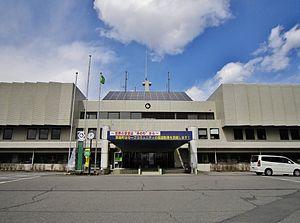
Minowa est un bourg du district de Kamiina, dans la préfecture de Nagano au Japon.